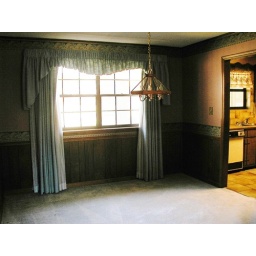
P3130010 Dining room and view of kitchen in main house